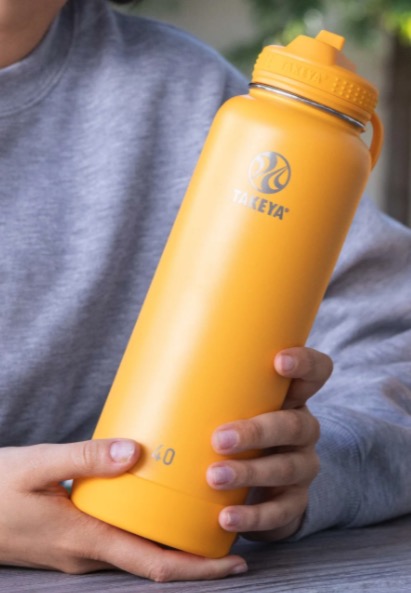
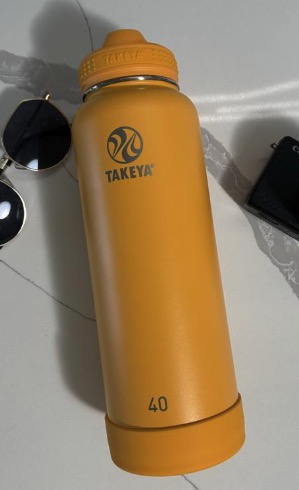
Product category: misc
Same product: yes